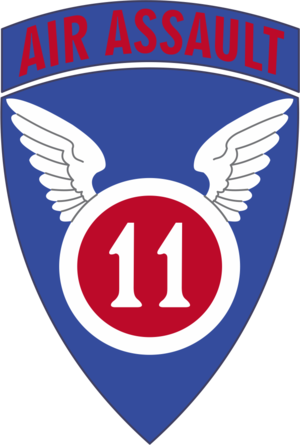
La 11ᵉ division aéroportée est une formation aéroportée de l'United States Army, apparue le 25 février 1943, au cours de la Seconde Guerre mondiale. Elle comprend un régiment d'infanterie et deux régiments d'infanterie transportés par planeur ou infanterie aéroportée. Les membres de cette unité subissent un entraînement difficile tout au long de 1943. Elle joue un rôle central lors de la manœuvre Knollwood, mise en place pour mesurer l'efficacité de formations aéroportées utilisées à grande échelle, après les résultats contrastés des unités aéroportées de l'opération Husky.